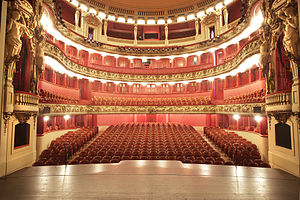
Operahus
Salen i Opéra national de Lorrainei Nancy i Frankrig
Et operahus er en teaterbygning, der bruges til operaopførelser. Et operahus indeholder en scene, en orkestergrav, siddepladser til publikum og faciliteter bag scenen til bl.a. kostumeafdeling og kulisseværksteder. Nogle huse er opført specifikt til operaopførelser, mens andre er del af større kulturcentre.